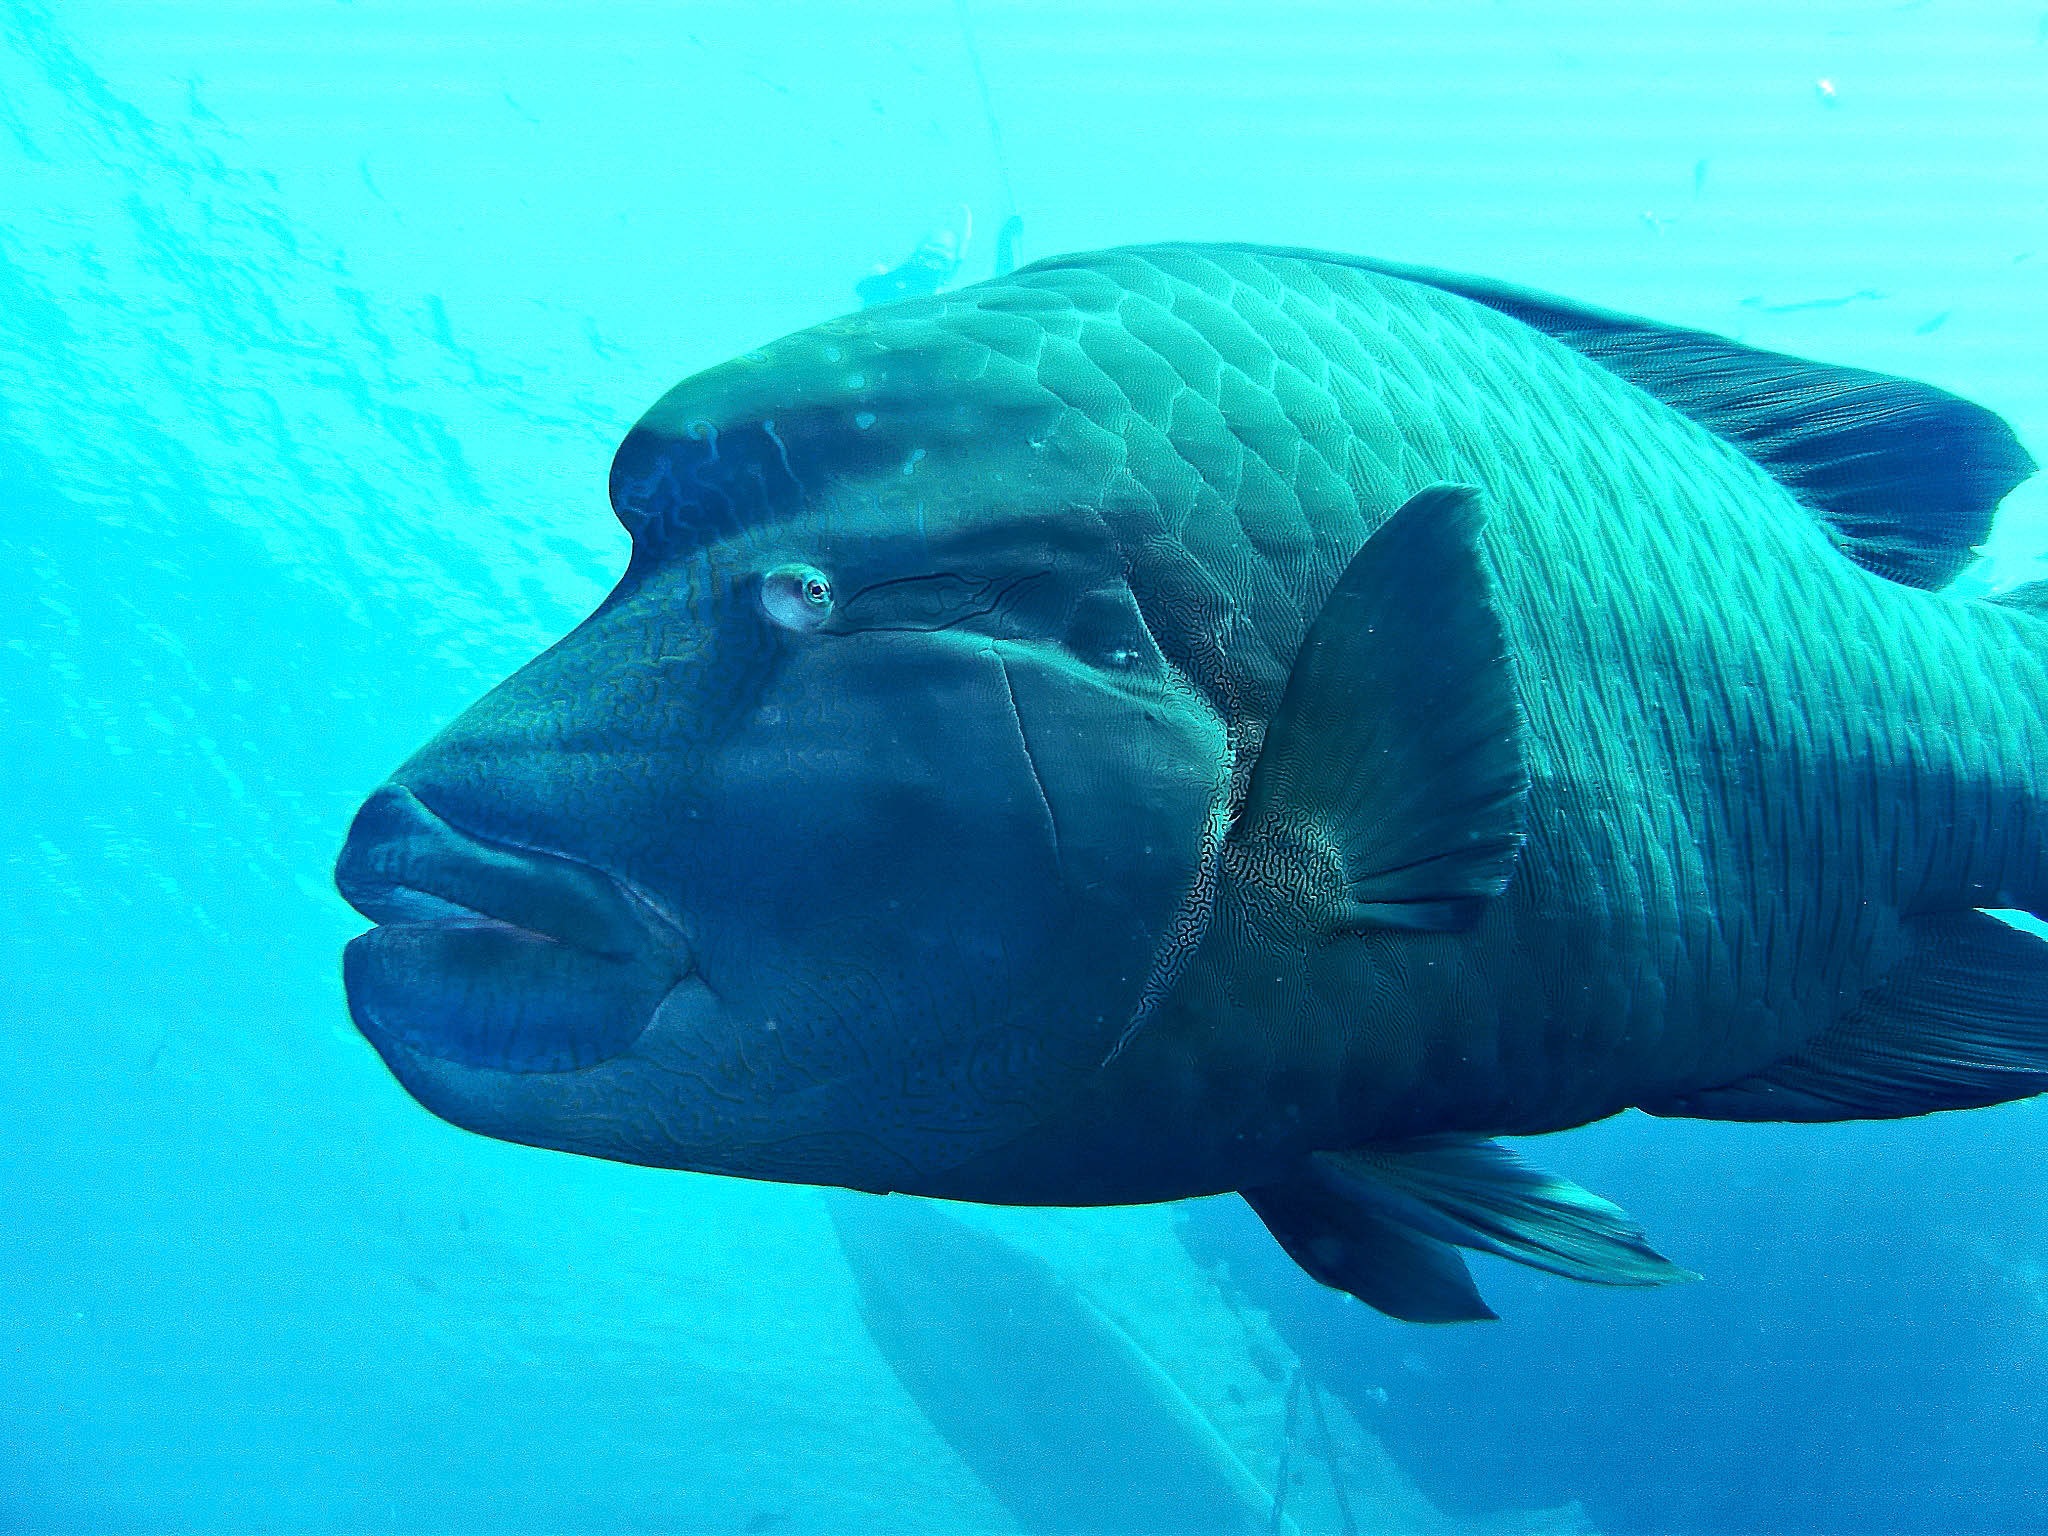
sea, ocean, underwater, biology, fish, egypt, vertebrate, napoleon, depth, red sea, immersion, marine mammal, marine biology, requiem shark